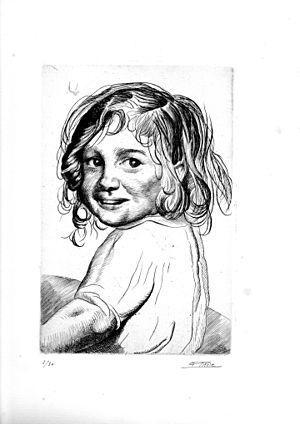
Eau Forte Portrait du fils de Gustave René Pierre , Guy Pierre.
Gustave René Pierre, né à Verdun le 7 mars 1875 et mort à Paris le 17 mars 1939, est un artiste peintre et aquafortiste français.